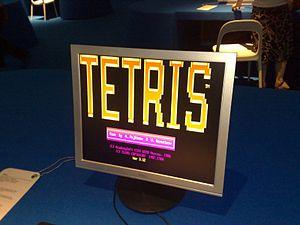
Tetris est un jeu vidéo de puzzle conçu par Alekseï Pajitnov à partir de juin 1984 sur Elektronika 60. Lors de la création du concept, Pajitnov est aidé de Dmitri Pavlovski et Vadim Guerassimov pour le développement. Le jeu est édité par plusieurs sociétés au cours du temps, à la suite d'une guerre pour l'appropriation des droits à la fin des années 1980. Le déroulement précis du développement et des premières commercialisations est encore débattu dans les années 2010. Après une exploitation importante par Nintendo, les droits appartiennent depuis 1996 à la société The Tetris Company. Cette société a vendu les droits d'exploitation sur mobiles à Electronic Arts et sur consoles à Ubisoft.